Enver Hoxha

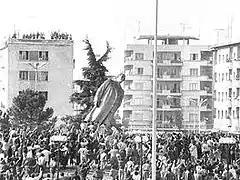
Fall of Hoxha's statue in Tirana's Skanderbeg Square amid student demonstrations

Efforts were focused on an Illyrian-Albanian continuity issue. An Illyrian origin of the Albanians (without denying "Pelasgian" roots) continued to play a significant role in Albanian nationalism, resulting in a revival of given names supposedly of "Illyrian" origin, at the expense of given names associated with Christianity. At first, Albanian nationalist writers opted for the Pelasgians as the forefathers of the Albanians, but as this form of nationalism flourished in Albania under Enver Hoxha, the Pelasgians became a secondary element to the Illyrian theory of Albanian origins, which could claim some support in scholarship.